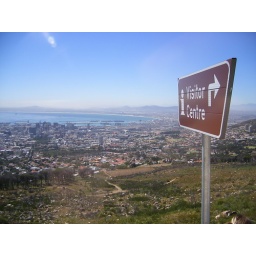
table top mountain looking over cape town